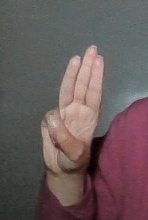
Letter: thaa